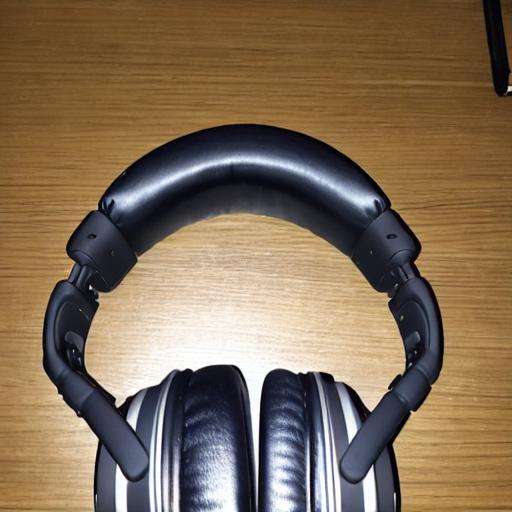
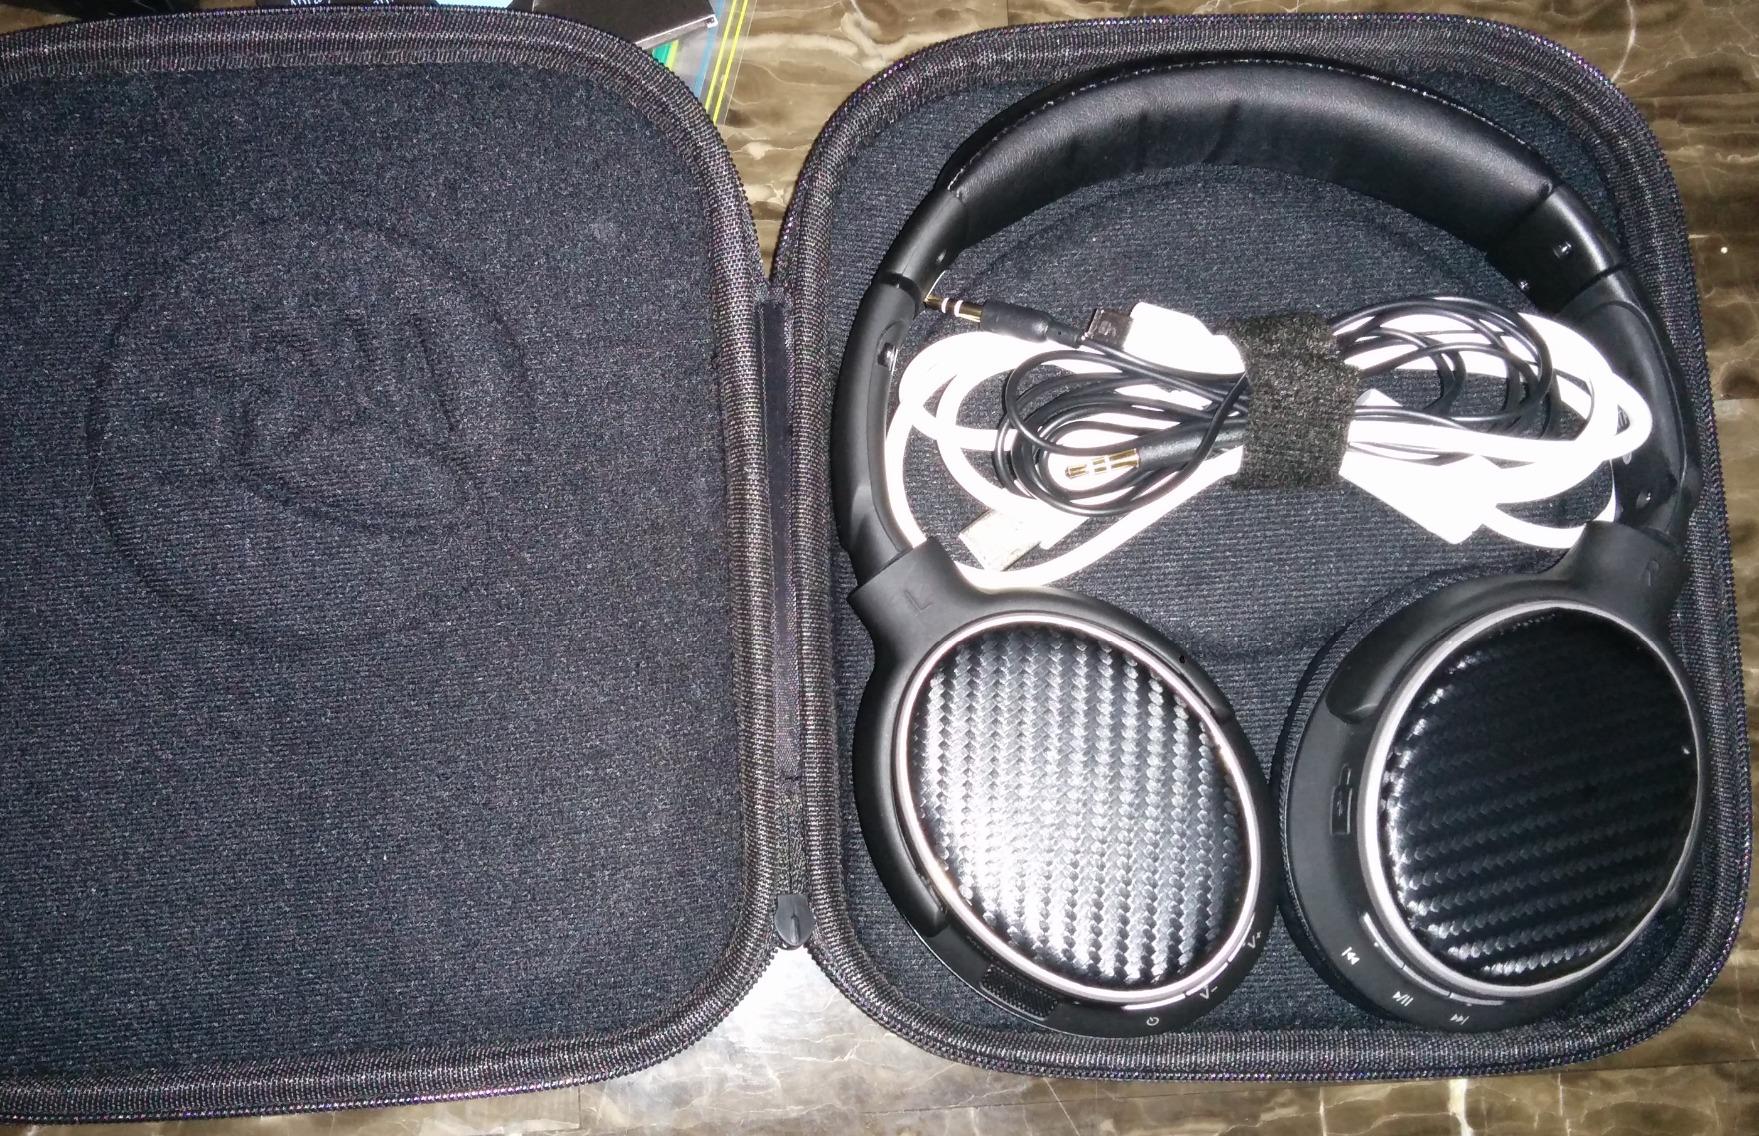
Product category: headphones
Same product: no